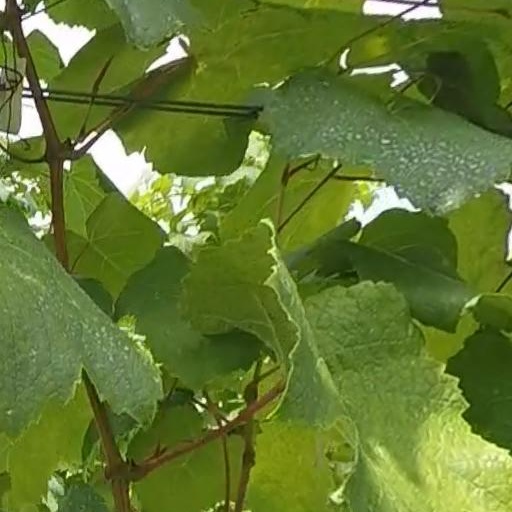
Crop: grape